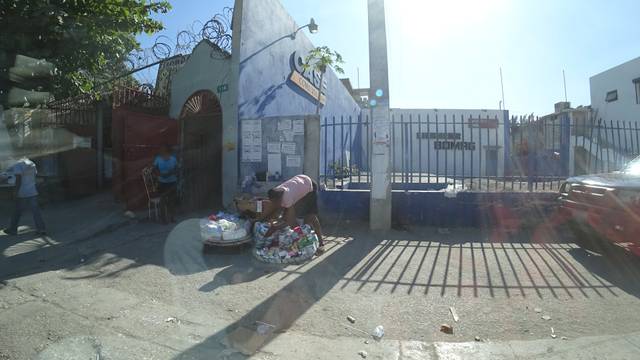
Region: Haiti
Coordinates: 18.574, -72.303